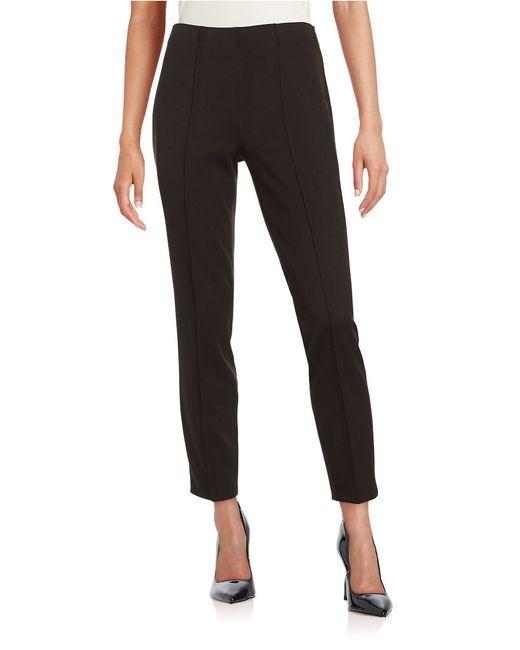
Slim Fit Bürokleidung stilvolle schwarze Leggings für Frauen